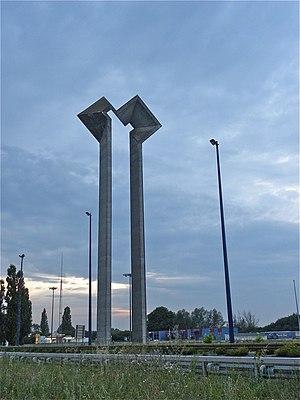
Le Signal d'Hensies (1972) de Jacques Moeschal (1913-2004).